Bohumil Fidler

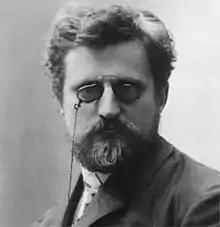
A portrait of Bohumil Fidler (1860 - 1944), Czech teacher, composer and conductor.

Bohumil Fidler (also Fiedler) (May 27, 1860 - June 2, 1944) was a Czech composer, choirmaster, choral conductor and music teacher. He was born in Příbram, where he lived and worked his entire life.